Titanic 2020

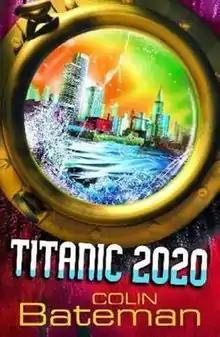

"Titanic 2020" series by Northern Irish author, Colin Bateman, published on 19 July 2007 through Hodder Children's Books.